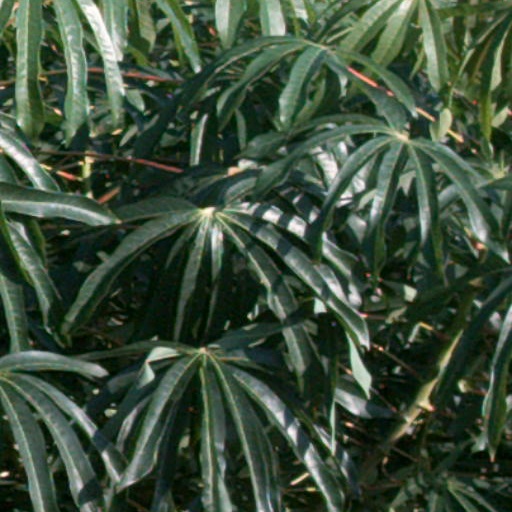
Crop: cassava